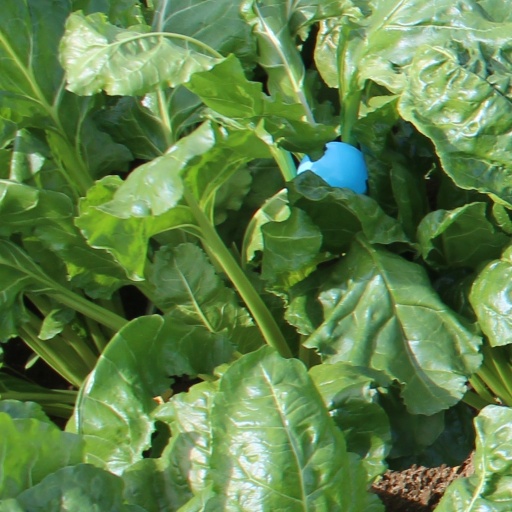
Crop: sugar beet